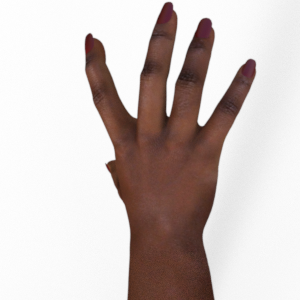
Label: paper